Sunderland station

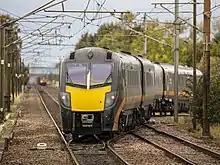

The current station, known as "Sunderland Central" until 5 May 1969, has tracks which lie in a cutting running north and south, bounded by retaining walls to the east and west. The platform area was previously covered by an overall semi-elliptical arched-rib roof, which together with the buildings at the station's north end, suffered significant damage following an air raid in March 1943. In 1953, the roof was replaced by umbrella-type roofing, and the buildings at the southern end of the station were given an interim facelift. The complete rebuilding of the station was deferred, in order to enable advantage to be taken of the site's potential for property development, as well as to ensure compatibility with the town's proposals for the redevelopment of the surrounding area.